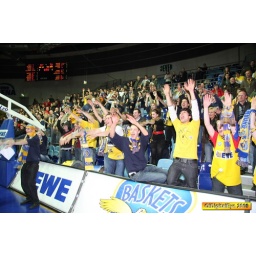
oldenburg ewe baskets vs bonn foto by OlDigitalEye 2009 01 31 8214_2